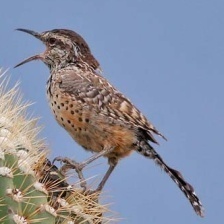
Species: CACTUS WREN
Scientific name: CAMPYLORHYNCHUS BRUNNEICAPILLUS